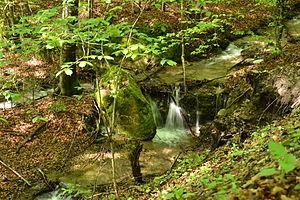
Parc national de Muránska planina est un parc national situé au centre de la Slovaquie. Il est constitué à 86 % de forêts. On y compte plus de 35 plantes endémiques et 250 grottes non accessibles au public.